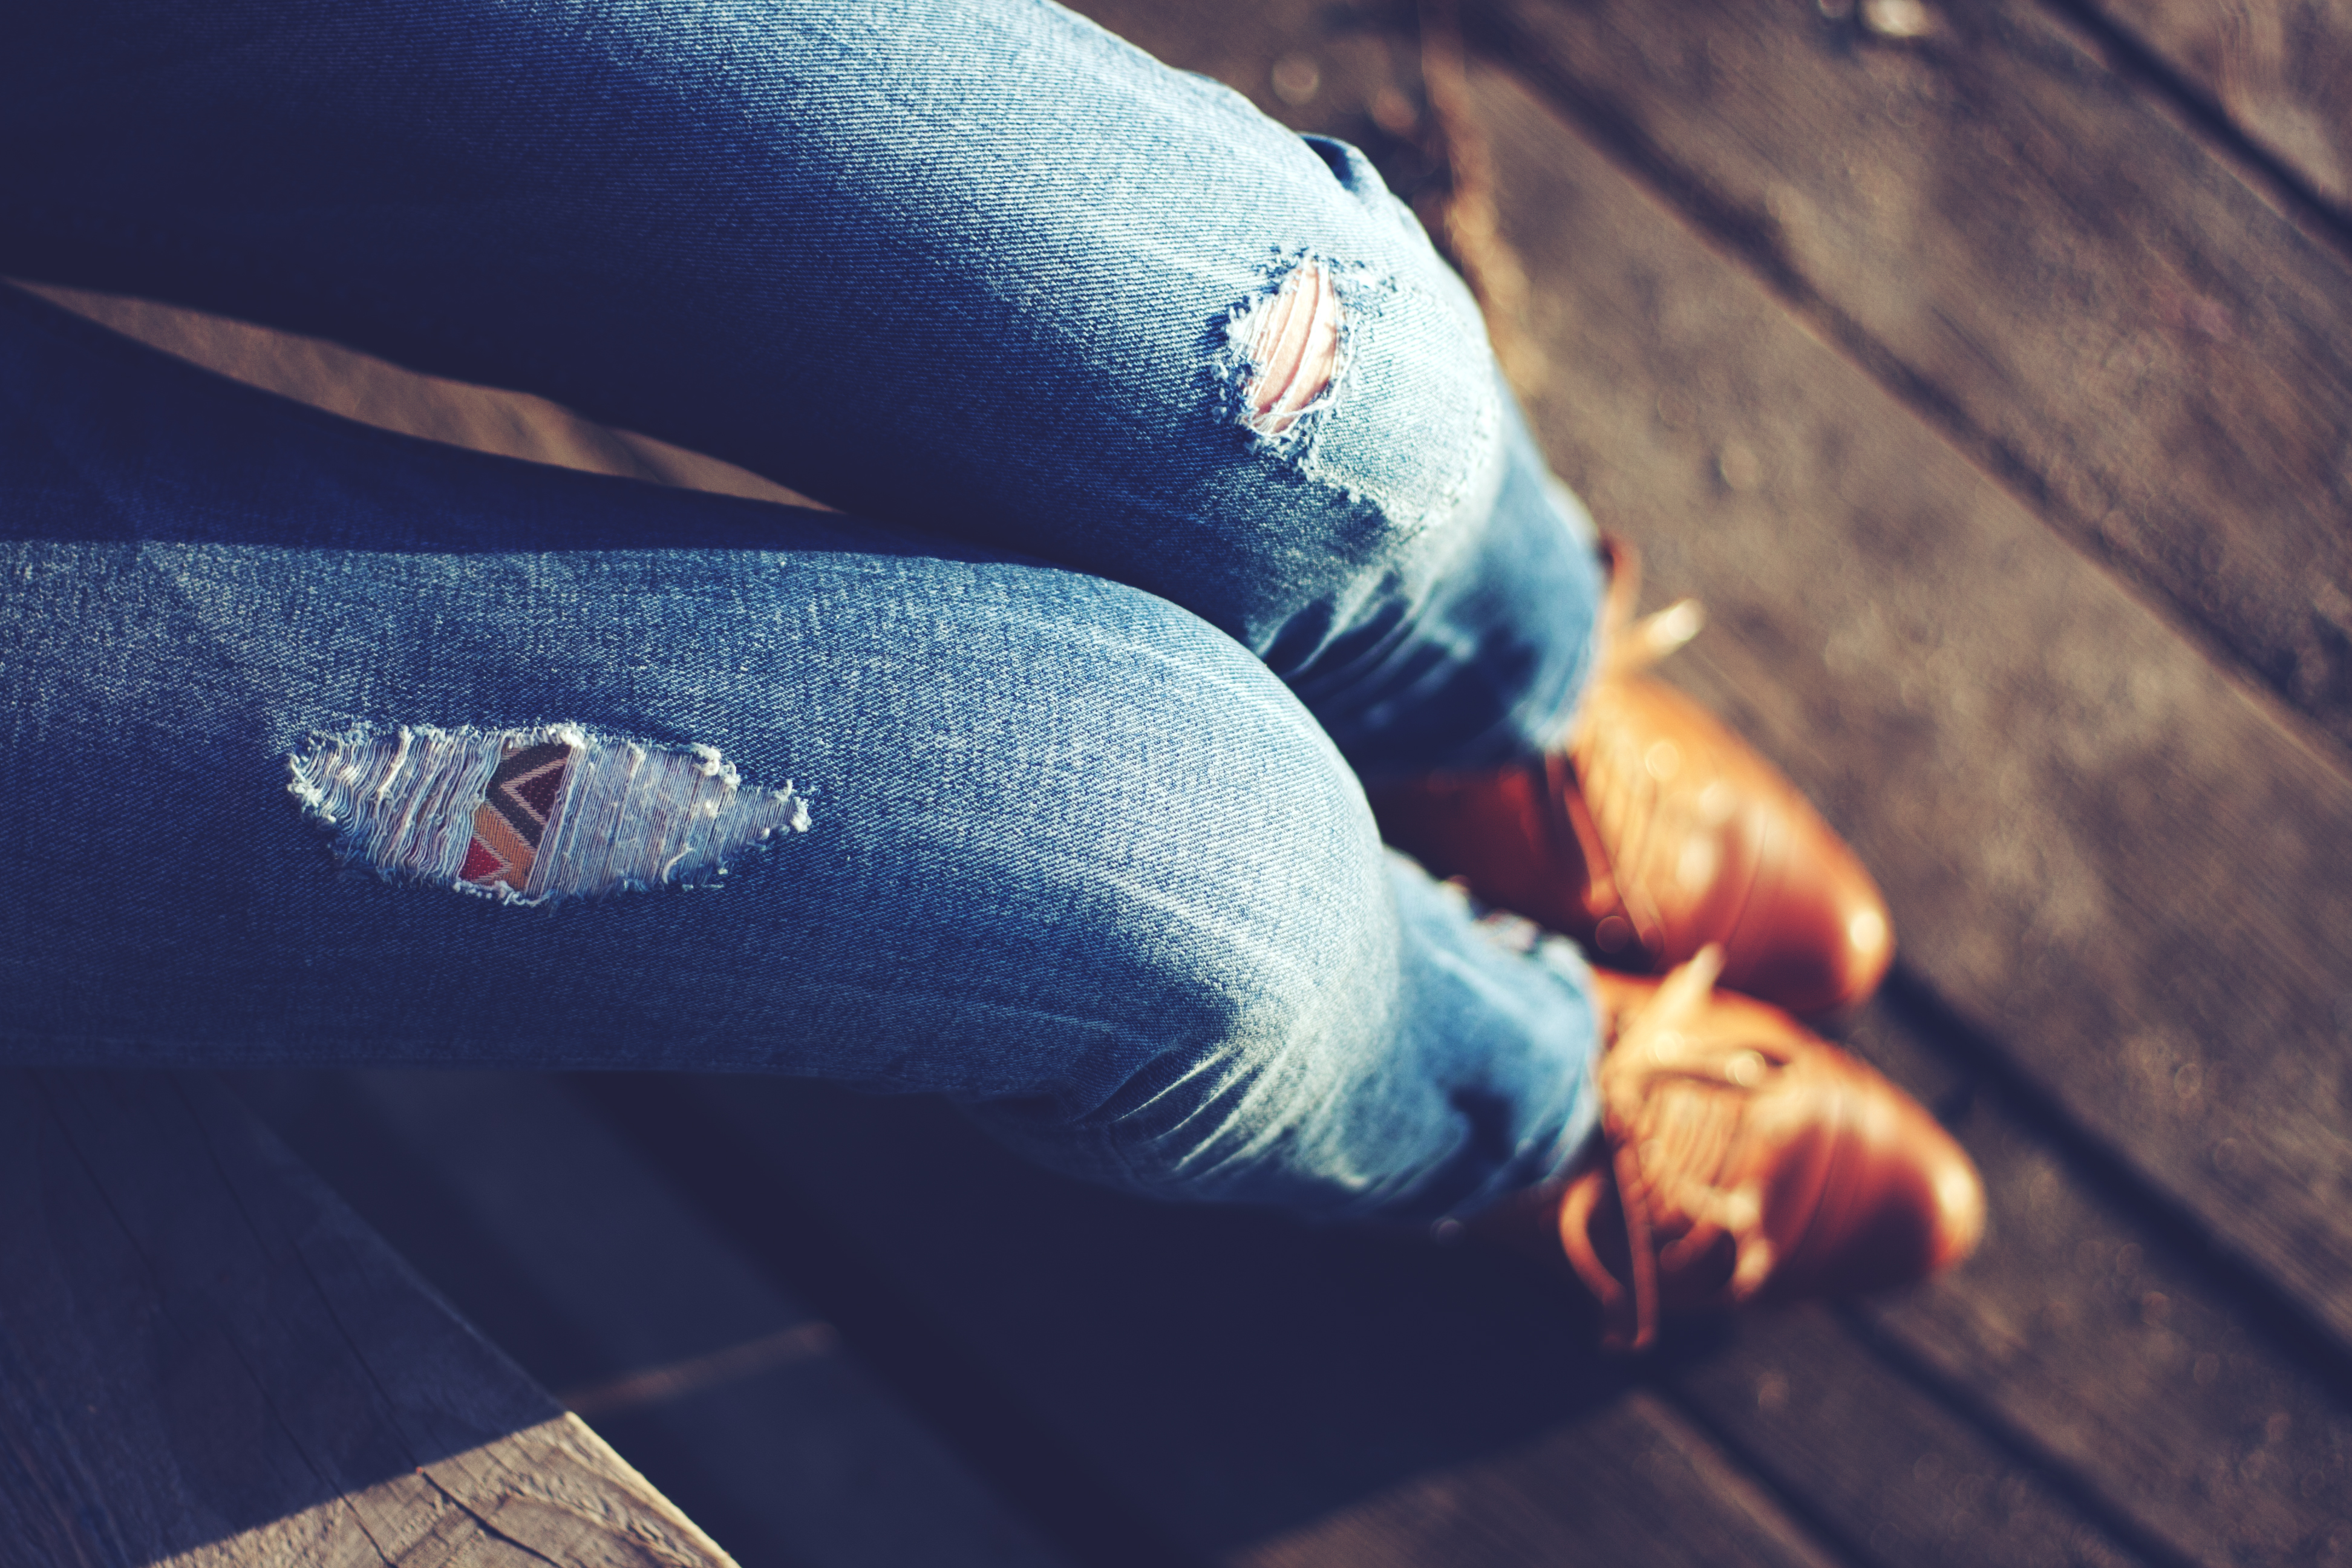
hand, photography, jeans, color, fashion, blue, hipster, close up, atmosphere of earth